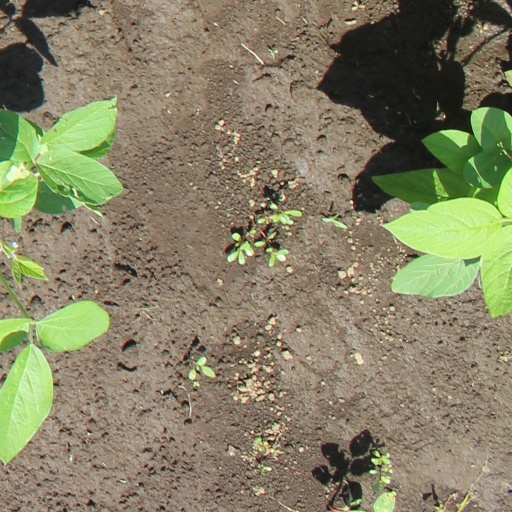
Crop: soybean